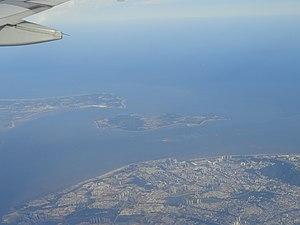
Lieyu est un canton rural du Comté de Kinmen, dans la province du Fujian de la République de Chine, situé tout près de la ville de Xiamen. Il est composé de Petit Kinmen, des îles Dadan, Erdan et de trois îles situées à l'ouest de Grande Kinmen.